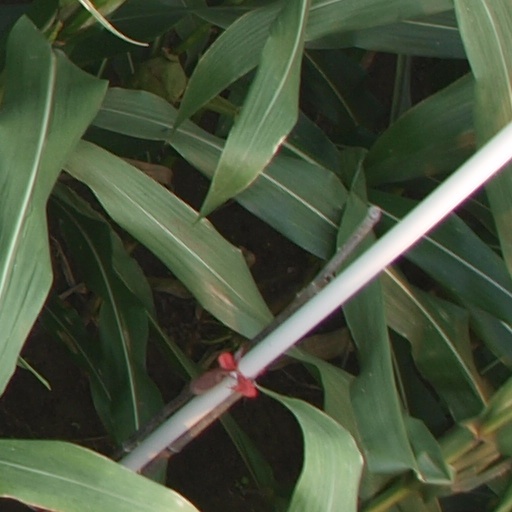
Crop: maize; corn